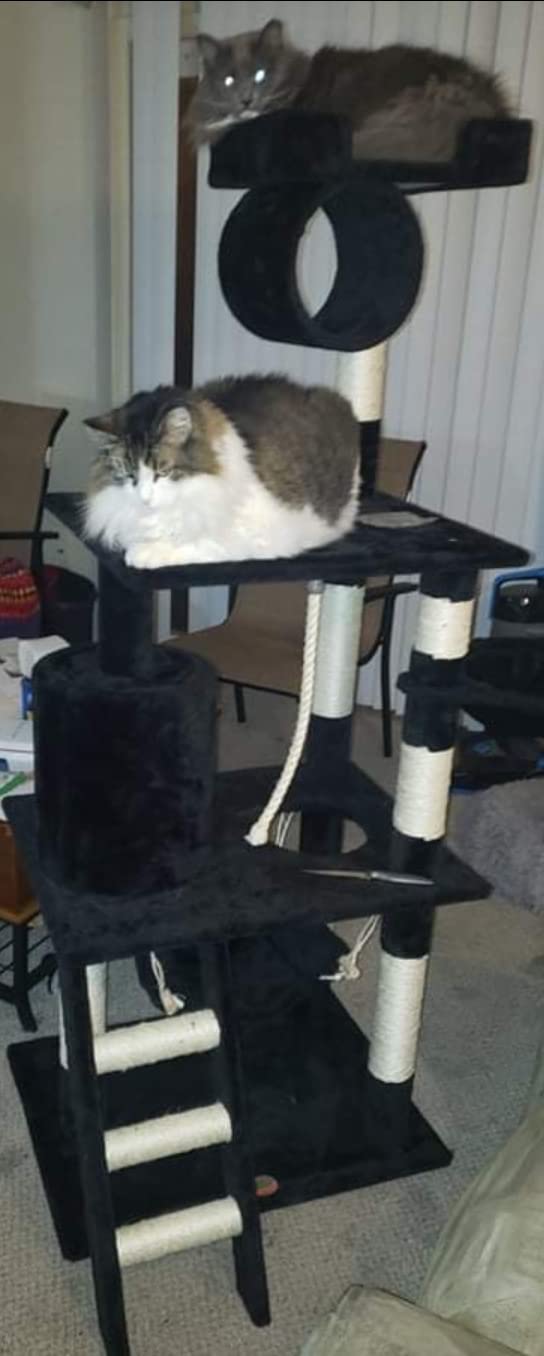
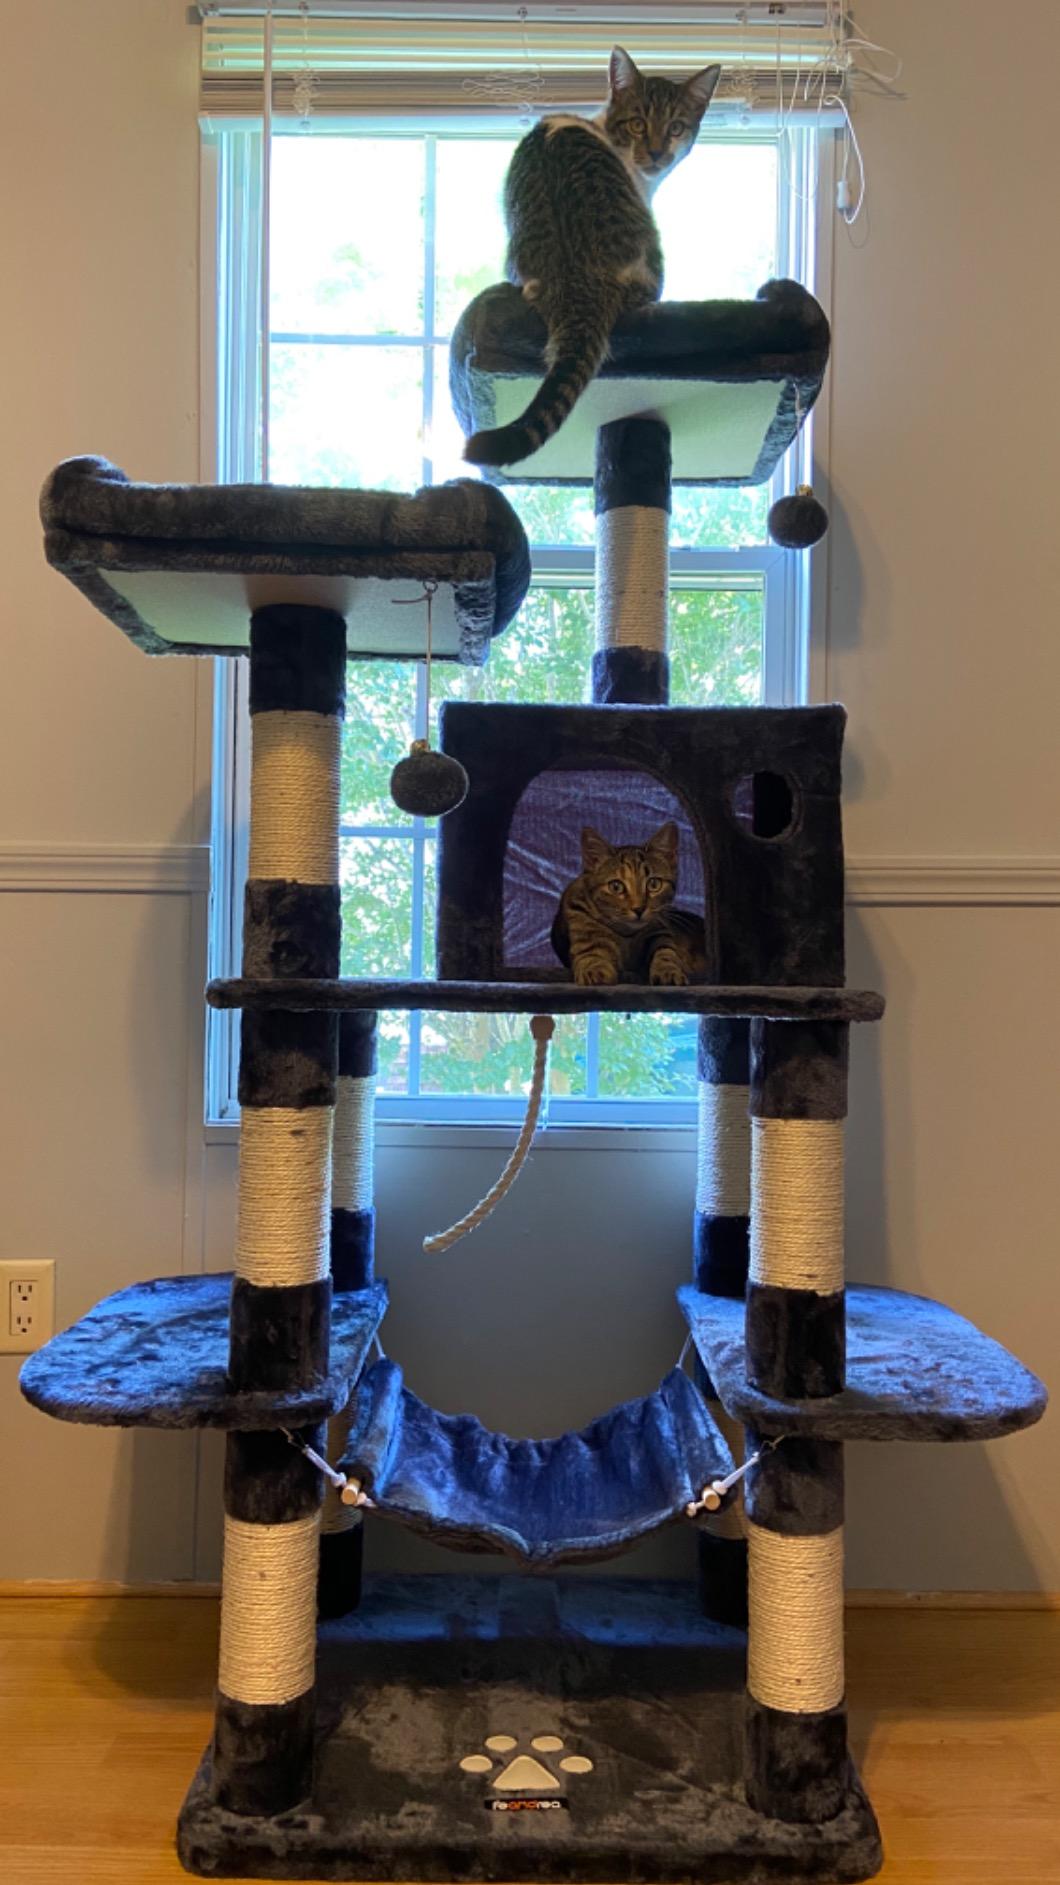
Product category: items_cat tree
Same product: no